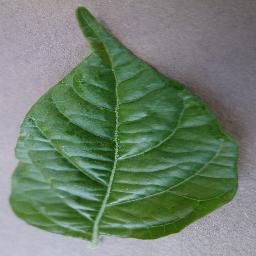
Label: Pepper,_bell___healthy